V391 Pegasi b

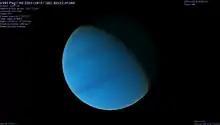
Artistic rendering of V391 Pegasi b

V391 Pegasi b, also known as HS 2201+2610 b, is an extrasolar planet candidate orbiting the star V391 Pegasi approximately 4,570 light-years away in the constellation of Pegasus. The candidate planet was discovered by means of variable star timing, which measured anomalies in variability of the star caused by a planet. It is the first planet candidate to claim to be detected with this method. The discovery reported the planet candidate to have mass of 3.2 times Jupiter's (assuming an edge-on orbit), semi-major axis of 1.7 AU, and orbital period of 1,170 days.